Department of Pharmacology, University College London

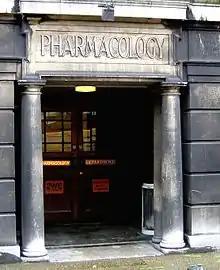
UCL Pharmacology department door, 22 Oct 2002

University College London (UCL) was founded in 1826. It was born in the ferment of radical London in the 1820s and 1830s and was heavily influenced by the Scottish and French Enlightenments. UCL was part of the radical opposition to the hegemony of Oxford and Cambridge. In medicine, UCL was a force in combatting the conservative and religious monopoly of the Royal Colleges of Physicians and Surgeons